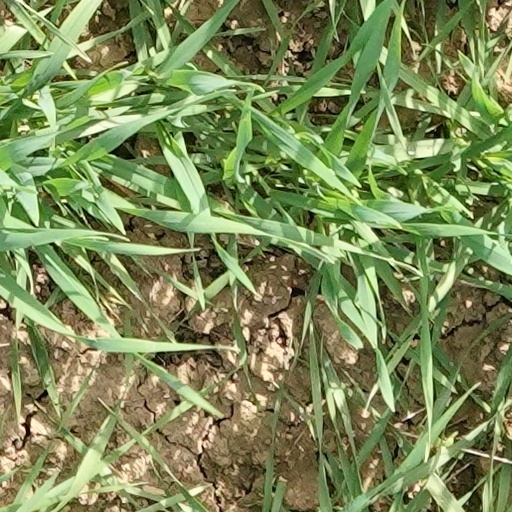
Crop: wheat